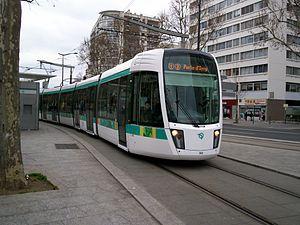
Depuis la renaissance du tramway dans la région Île-de-France au début des années 1990, le matériel roulant a dû s'adapter au succès fulgurant de ce mode de transport réinventé. En 2011, quatre types de matériels circulent sur le réseau francilien, trois sont gérés par la RATP, un par la SNCF, pour le compte du STIF, propriétaire de ces matériels. Avec la construction en cours de quatre lignes supplémentaires, ce seront bientôt six types de matériels qui circuleront sur les lignes de tramway de la région.